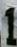
Number: 1